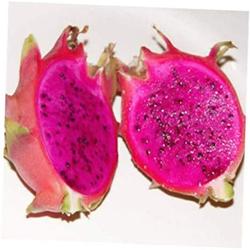
Label: Dragonfruit